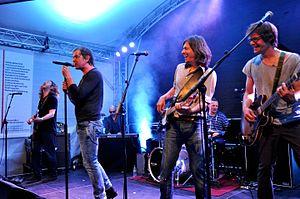
Fools Garden, anciennement Fool's Garden, est un groupe de pop allemand, originaire de Pforzheim. Il est formé en 1991 par Peter Freudenthaler et Volker Hinkel. Après avoir débuté en 1993 avec l'album Once in a Blue Moon, Fools Garden sort, deux ans plus tard, son deuxième album Dish of the Day, qui deviendra un hit en Europe et en Asie avec la chanson Lemon Tree.